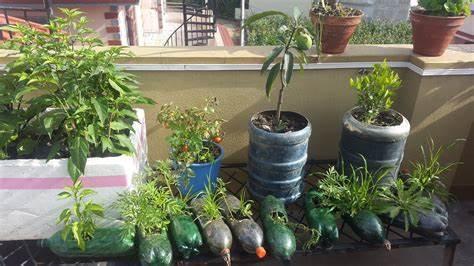
Bustani ndogo iliyopandwa kwenye mtaro au sehemu ya juu ya jengo. Inatumia njia za ubunifu za kutunza mazingira, kama vile kupanda mimea kwenye chupa za plastiki zilizokatwa na sufuria zilizotengenezwa kwa vitu vilivyosindikwa.